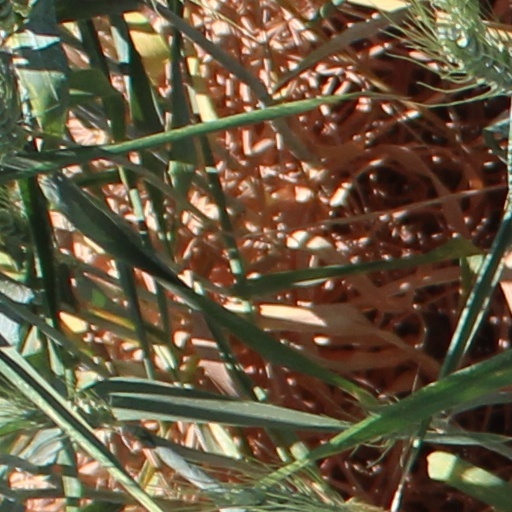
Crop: wheat